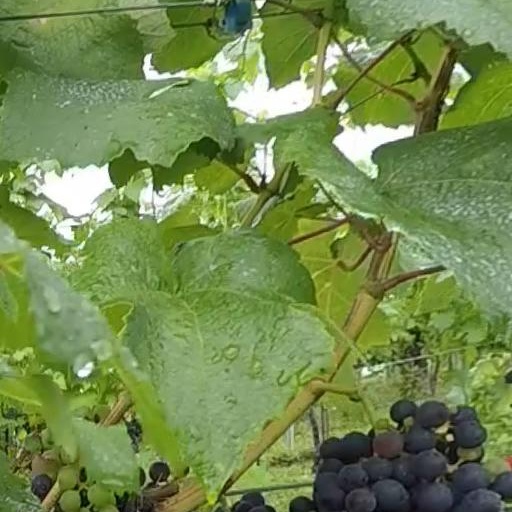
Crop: grape